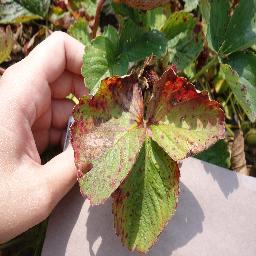
Label: Strawberry___Leaf_scorch